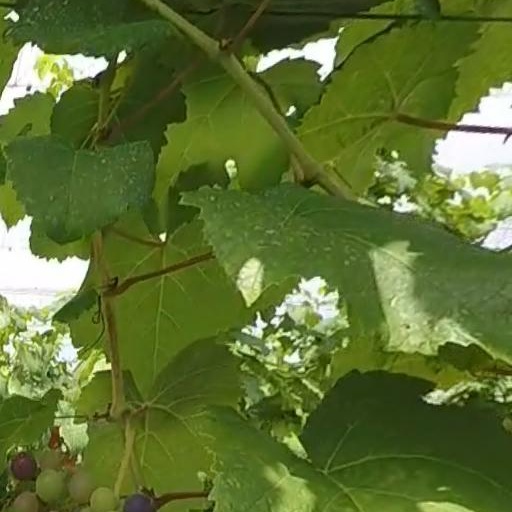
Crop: grape